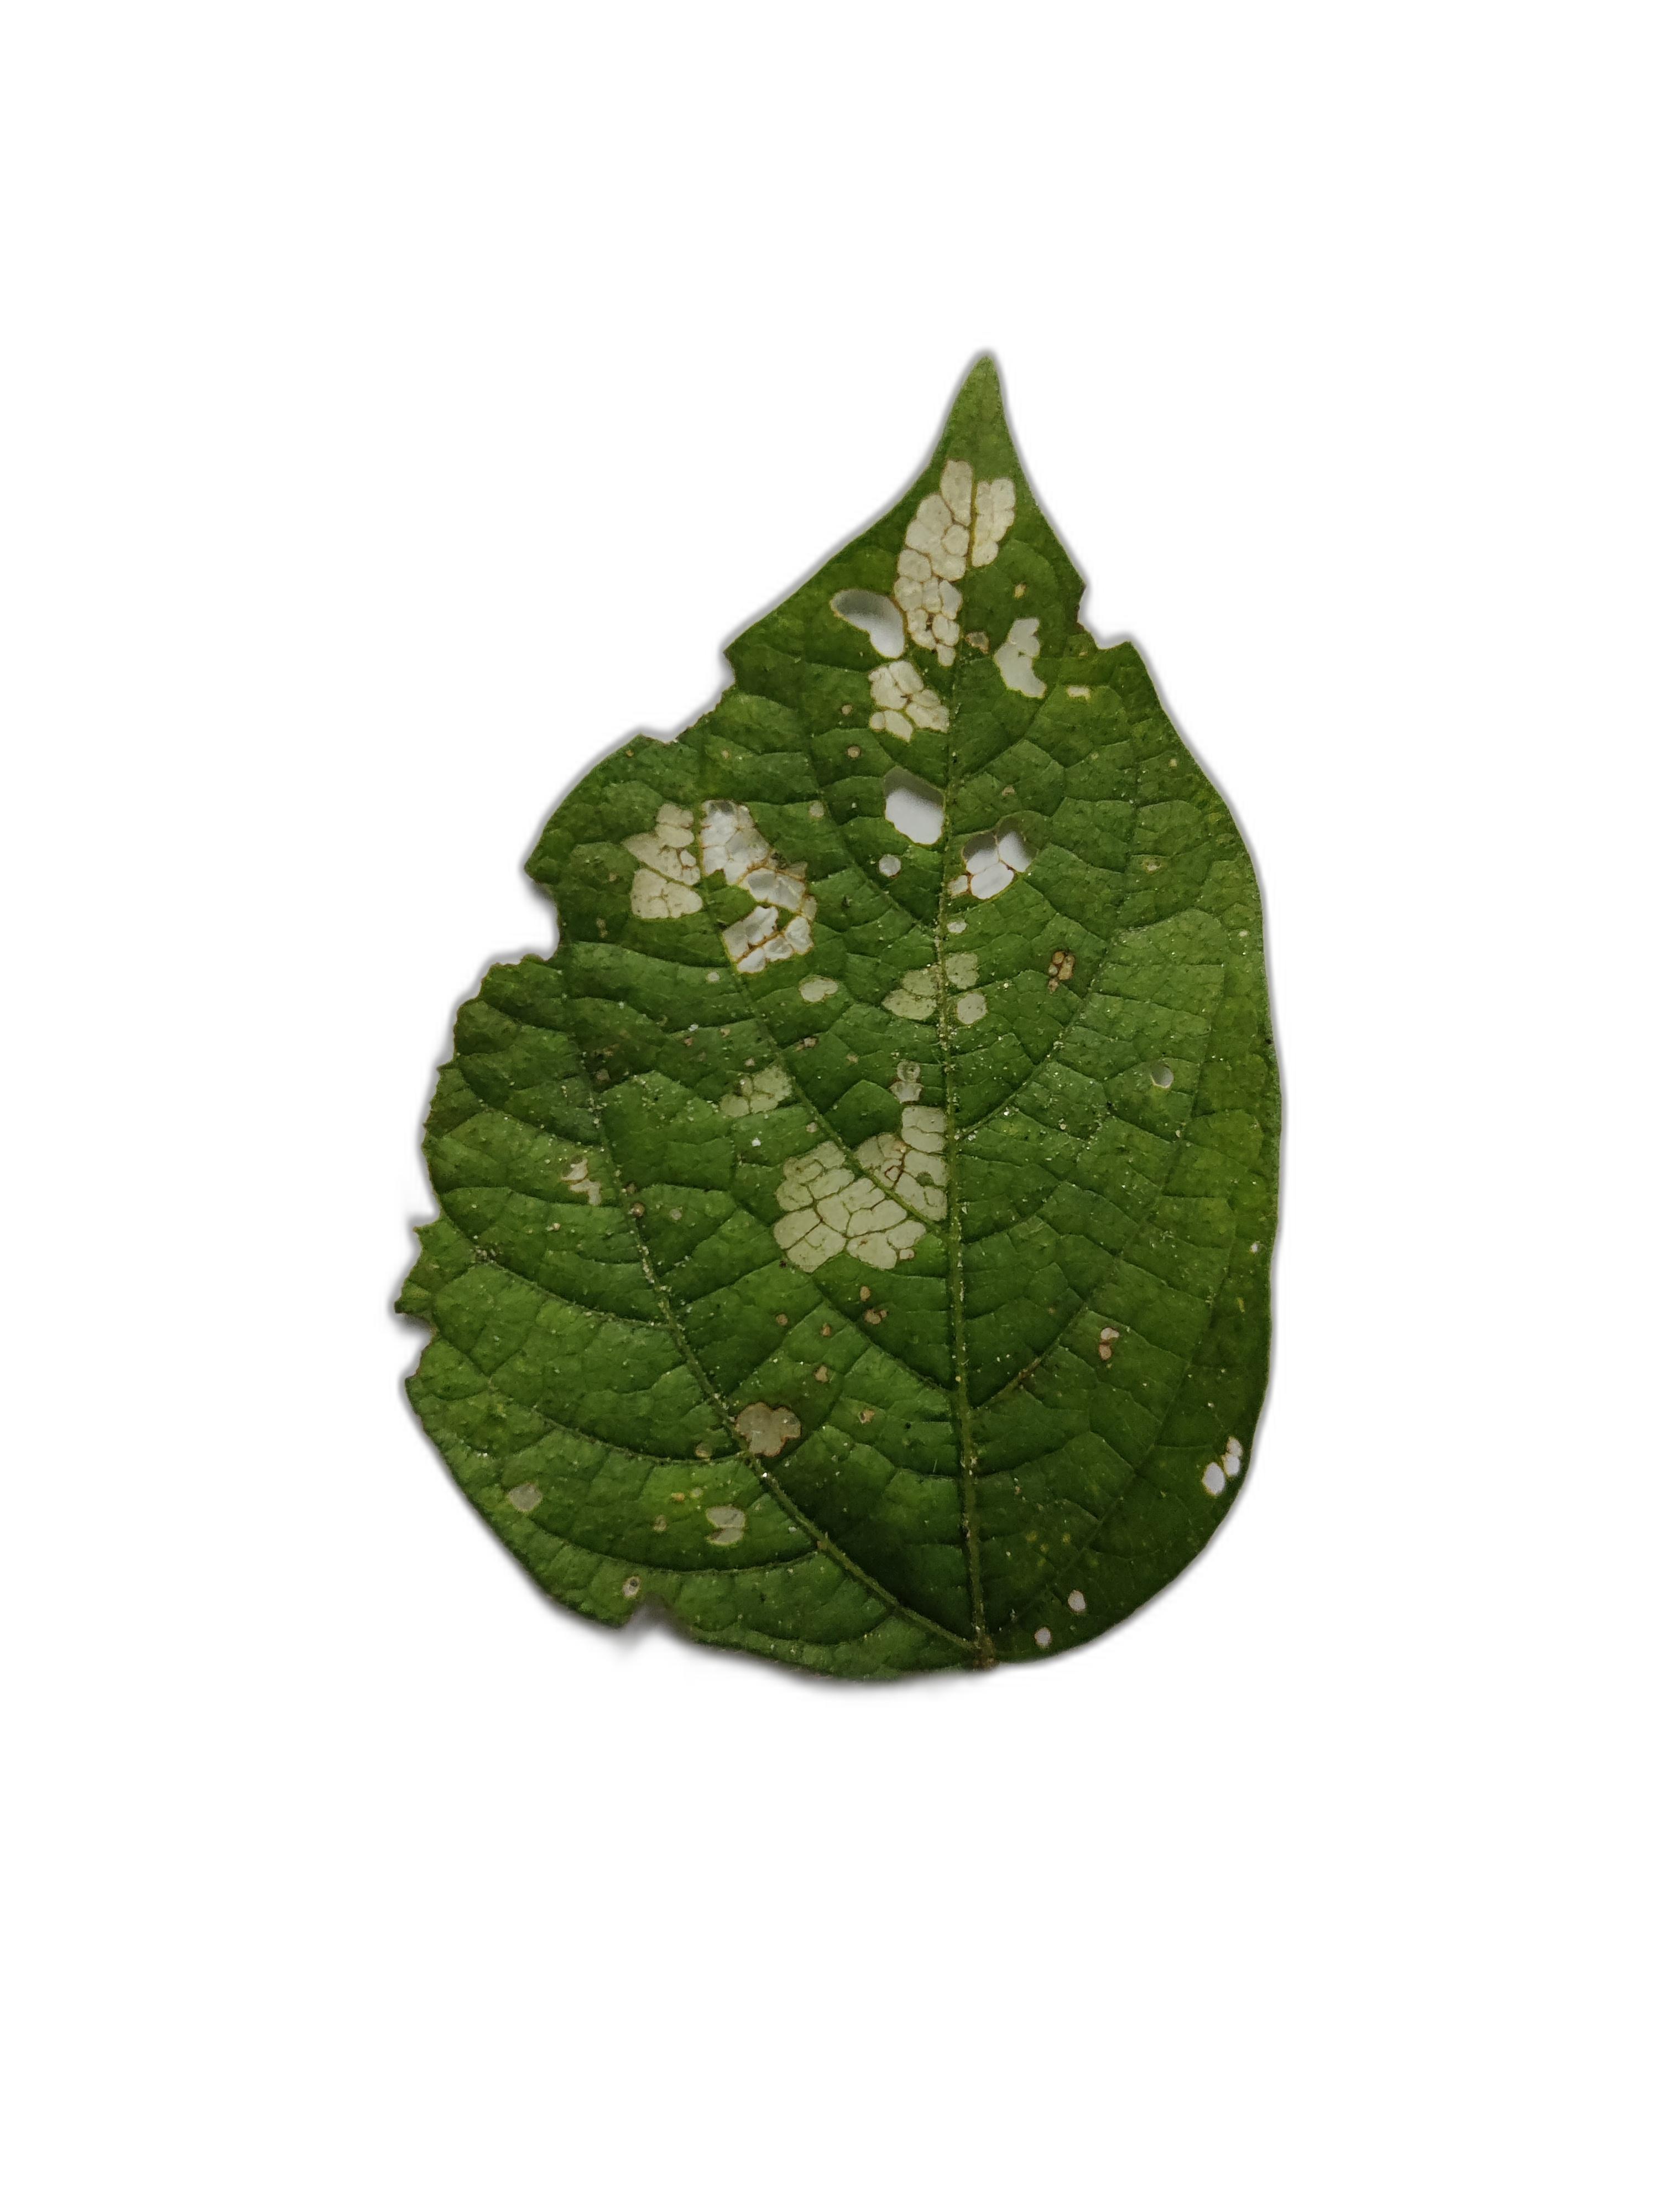
Label: Cercospora leaf spot